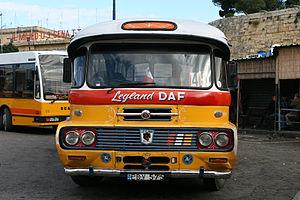
British Leyland, de son nom complet British Leyland Motor Corporation Ltd, est un ancien conglomérat d'ingénierie et de fabrication automobile anglais fondé à Londres en 1968 par la fusion de Leyland Motor Corp Ltd et de British Motor Holdings Ltd. Le groupe a été partiellement nationalisé en 1975 quand le gouvernement britannique a créé le holding British Leyland Limited, rebaptisé BL PLC en 1978.